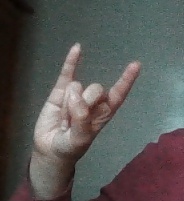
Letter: la